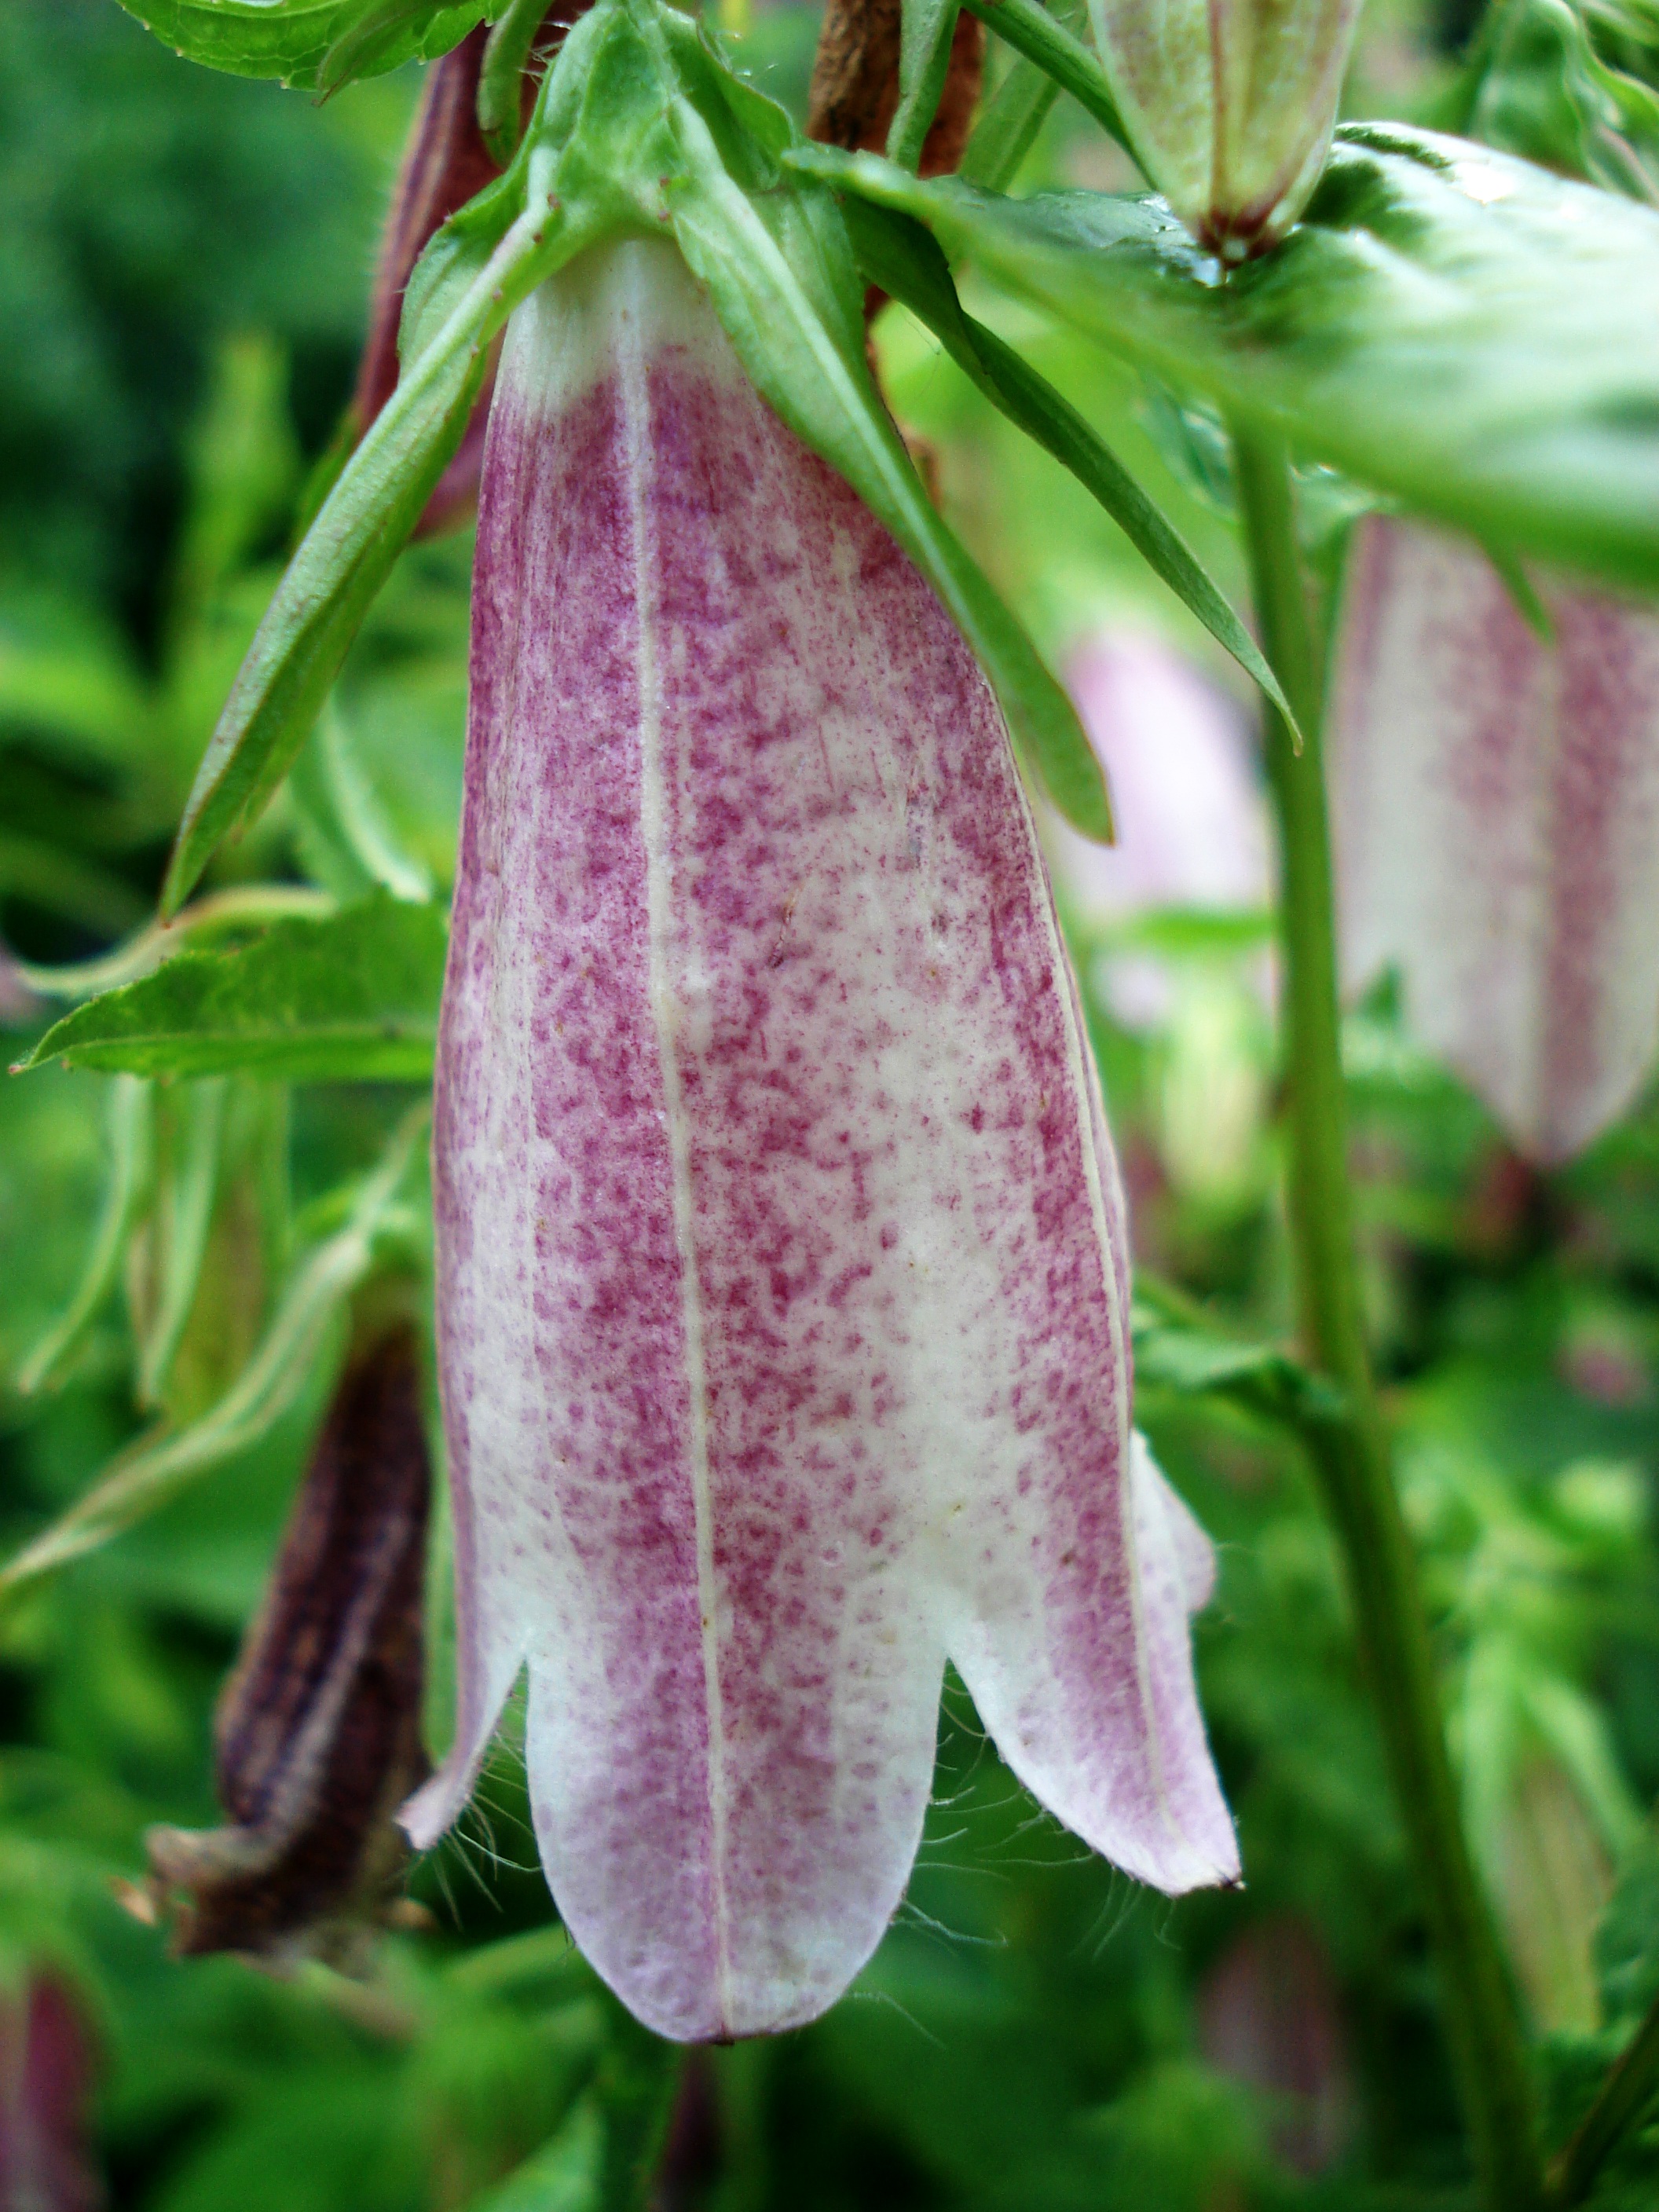
nature, plant, flower, bloom, bell, natural, botany, flora, wildflower, violet, lily, digitalis, arum, flowering plant, plant stem, land plant, fawn lily, snake's head